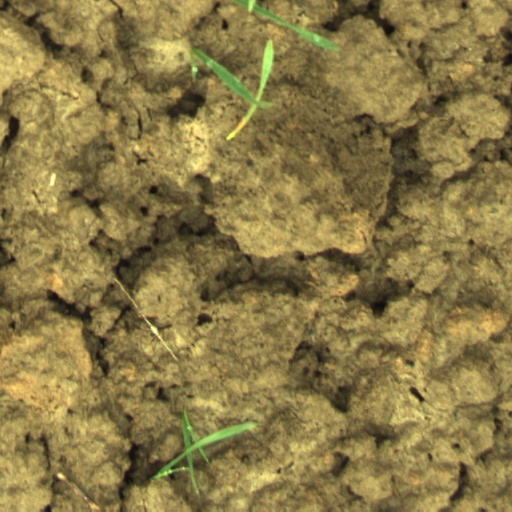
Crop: wheat